Tomás Mapúa

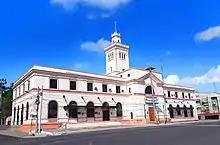
"Aduana de Iloilo" (Iloilo Customs House) is the second biggest customs house in the Philippines after the Aduana (Intendencia) de Manila in Intramuros.

His son Oscar continued his legacy in education by assuming the presidency of the Mapúa Institute of Technology after his death in 1965. Oscar served as the Institute’s president until his demise on March 17, 1998. His son and Tomás’ grandson, architect Oscar Mapúa Jr., succeeded him and was the institute’s executive vice president until December 1999, when the school was acquired by the Yuchengcos.